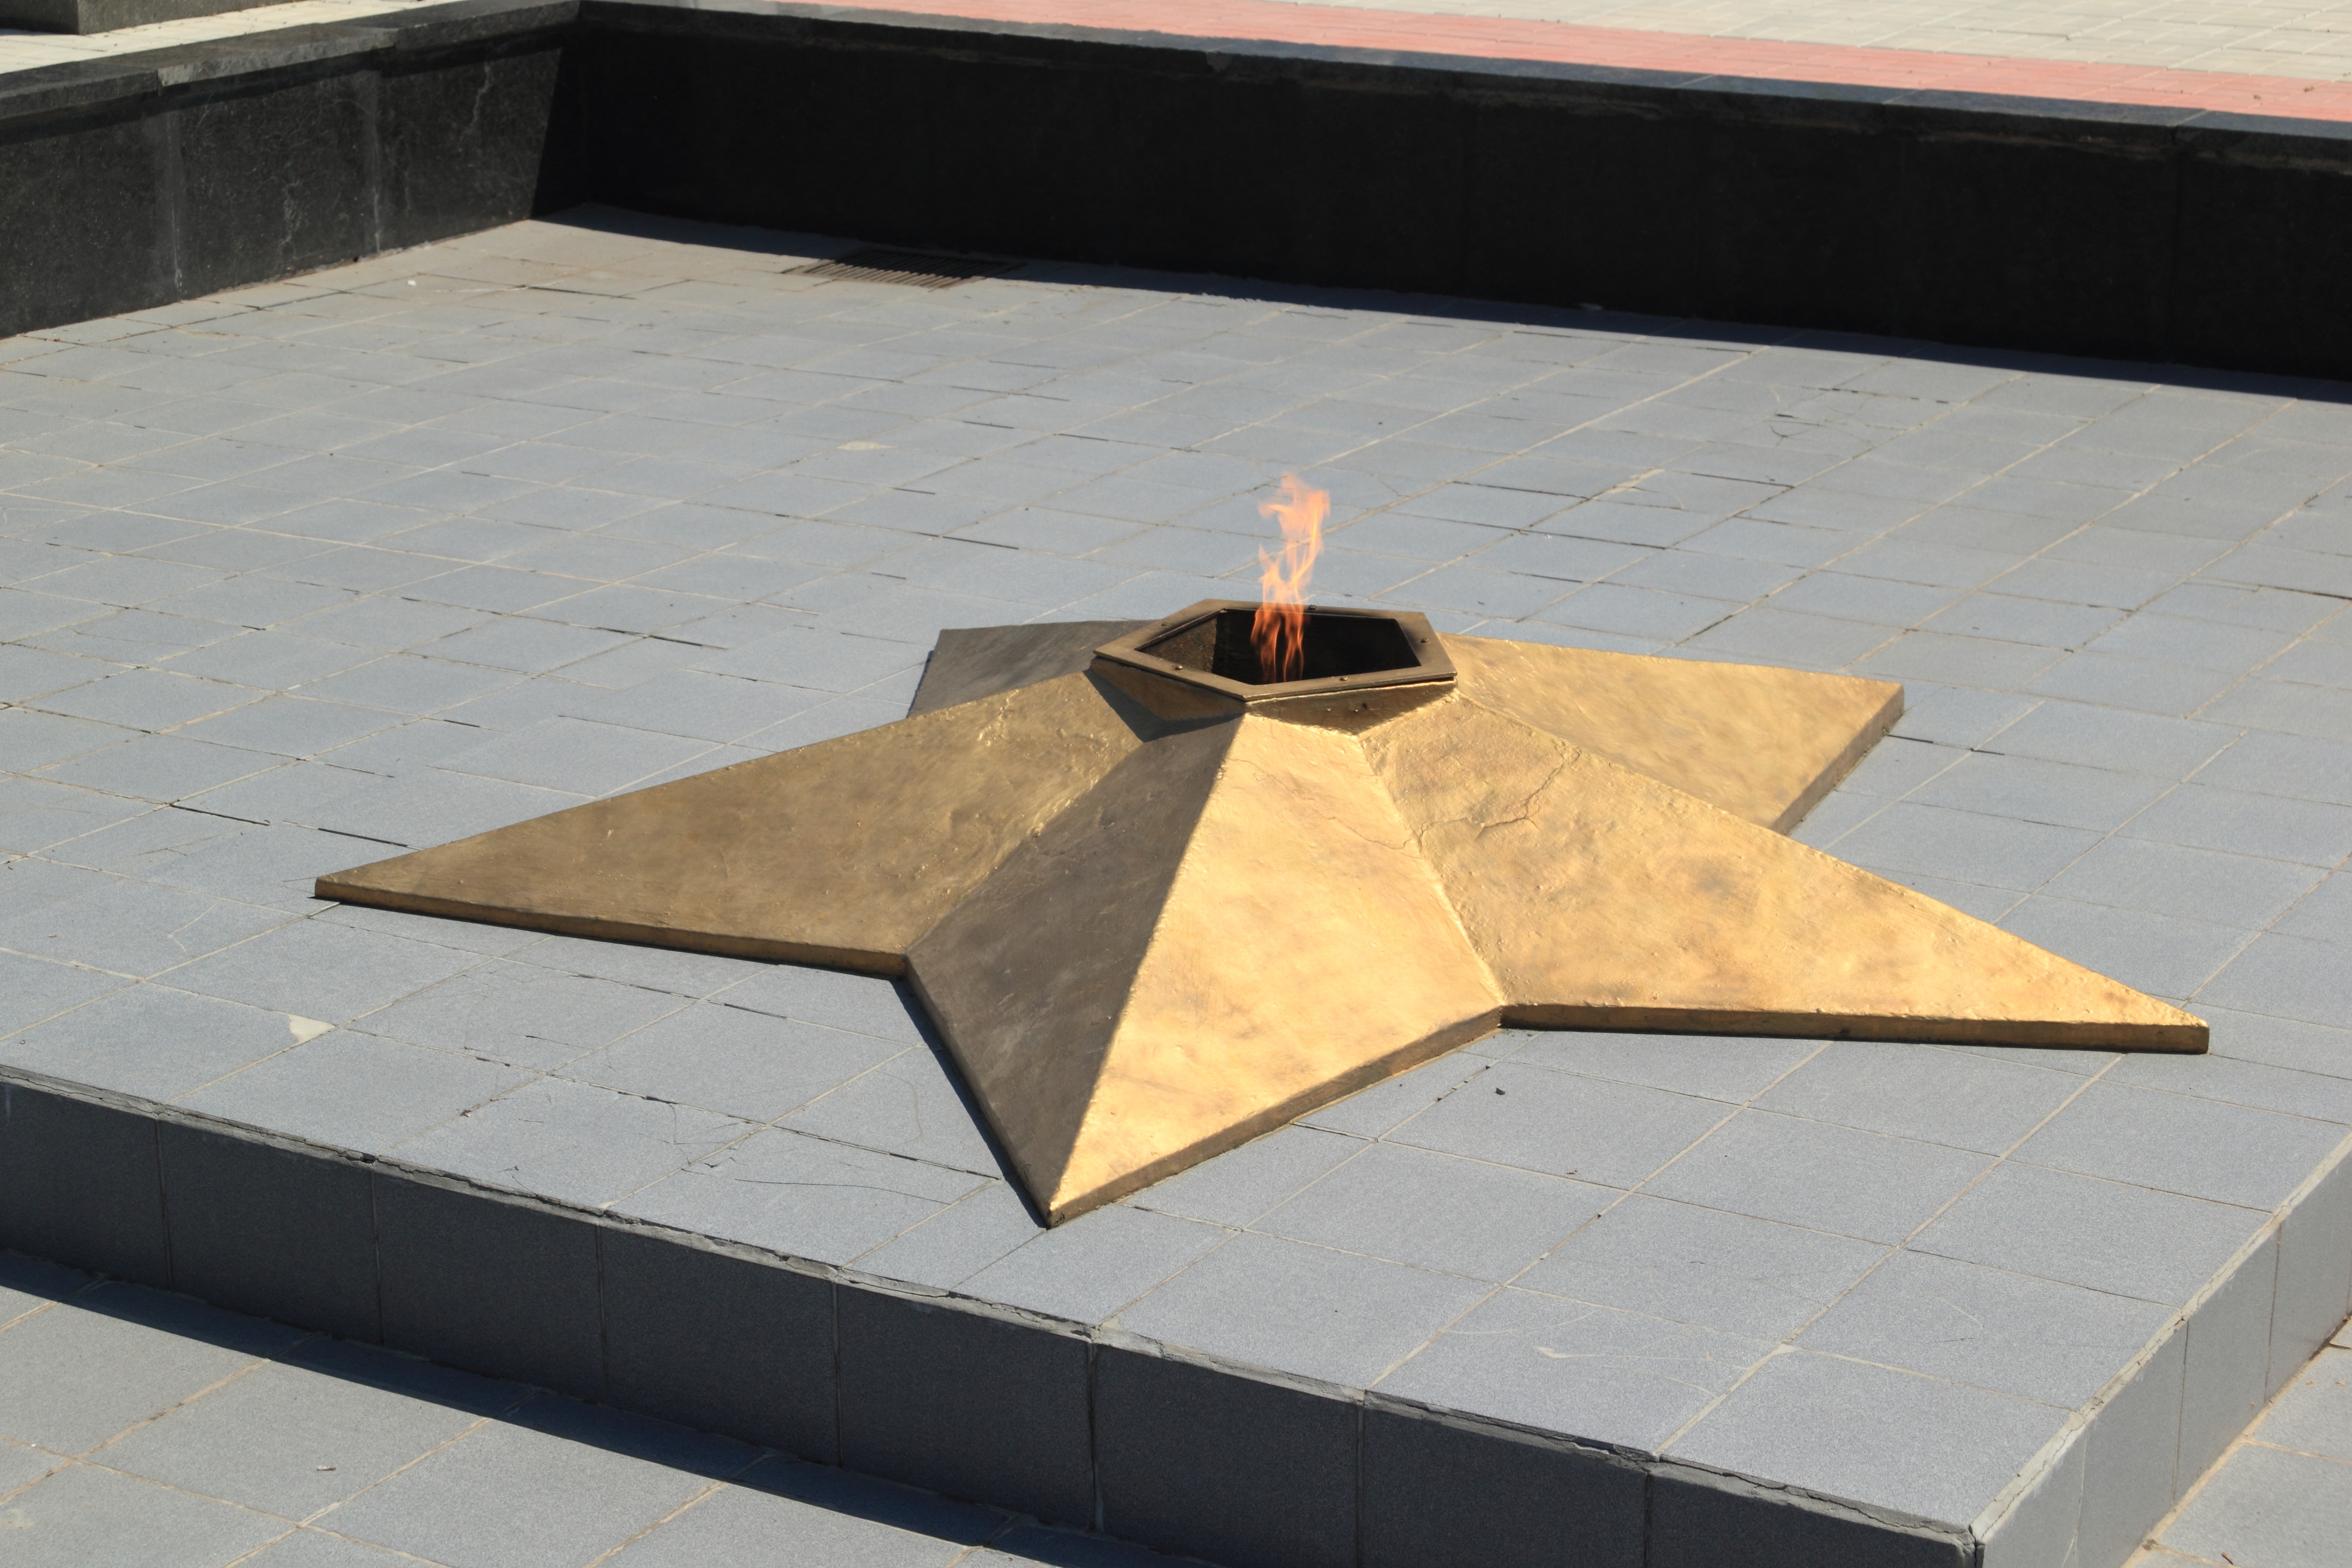
table, wood, floor, roof, monument, square, flame, sculpture, memorial, art, shape, moldova, eternal, transnistria, tiraspol